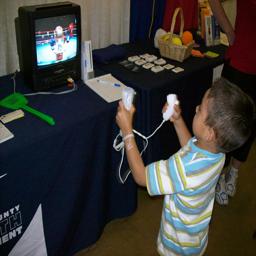
A young child that is playing a video game.
there is a little boy playing a video game
A small boys stand in front of a TV and plays a boxing video game
A boy in striped shirt playing a game with a Nintendo Wii controller.
A young boy is playing the Nintendo Wii.